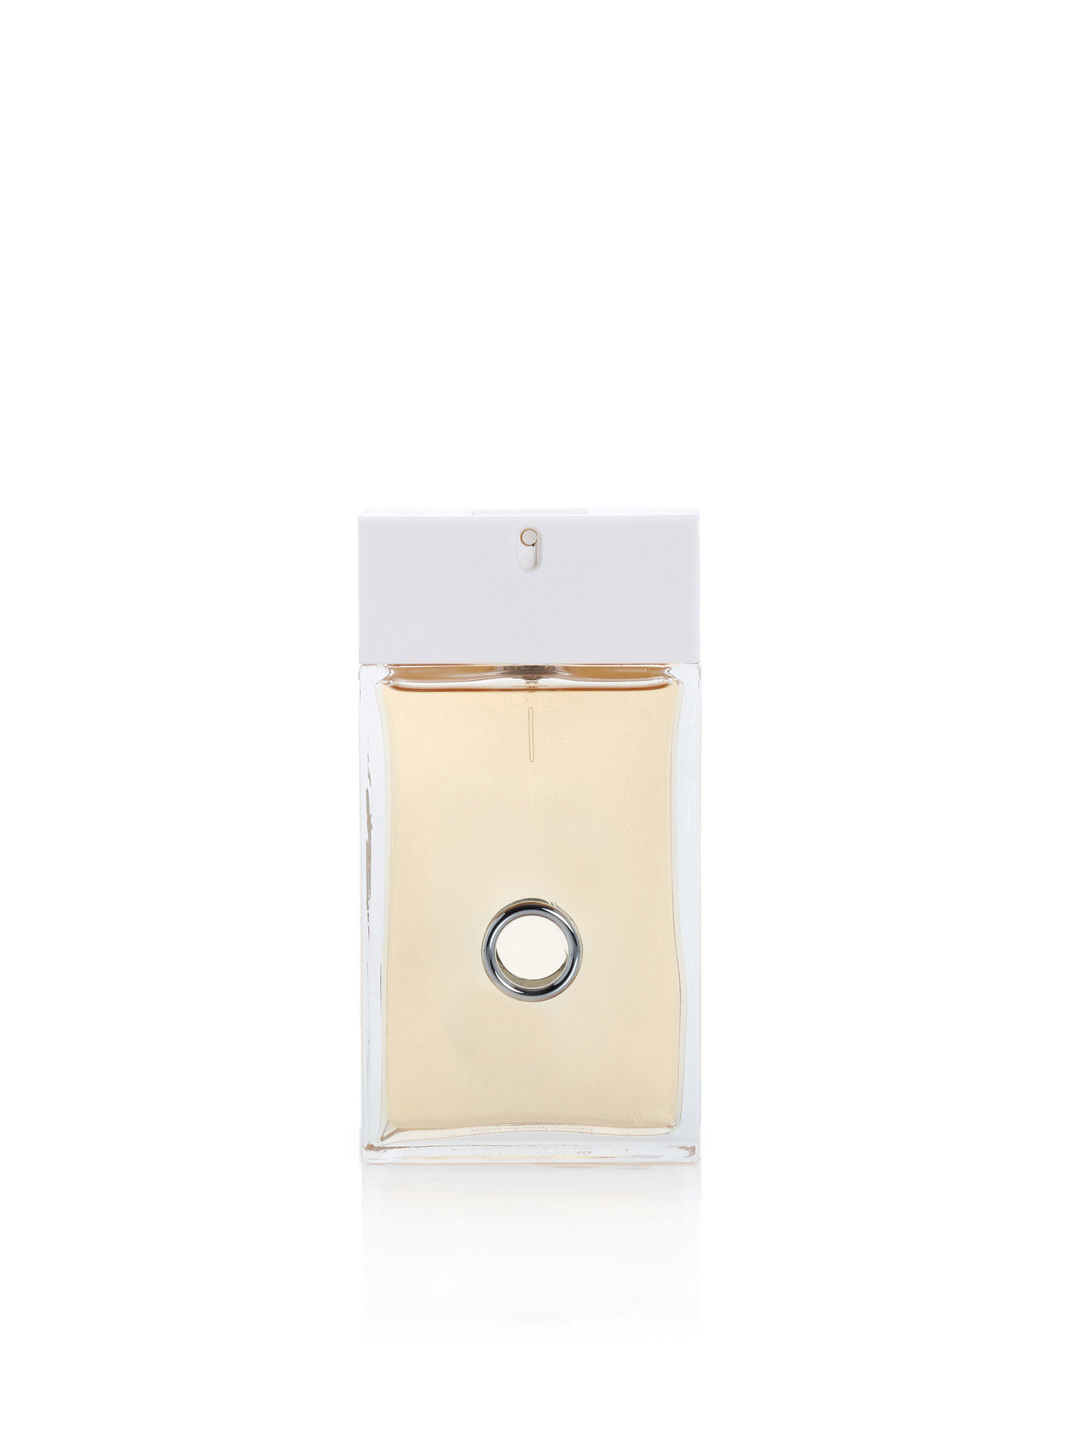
Paco Rabanne Women Pour Perfume
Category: Personal Care / Fragrance / Perfume and Body Mist
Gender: Women
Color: Cream
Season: Spring 2017
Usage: Casual